William Bates House

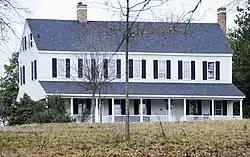
The William Bates House in 2012

The William Bates House is located on South Carolina Highway 14 in Greenville County near Greenville, South Carolina. The two-story vernacular structure was built ca1835 for William Bates, a pioneer in the textile industry, who founded Batesville Cotton Mill. It is believed that the house is the only remaining structure associated with William Bates.